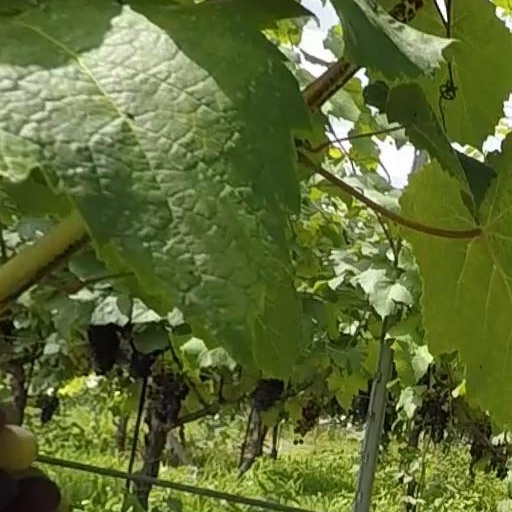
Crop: grape